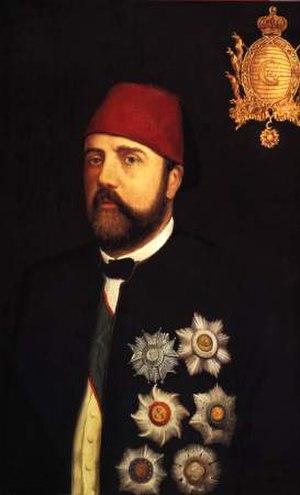
Menelik II, né sous le nom de Sahle Maryam, est prince, negus du Choa, puis empereur d'Éthiopie. Il est également connu sous son nom de cavalier Abba Dagnew.
Giuseppe Fortunino Francesco Verdi [dʒuˈzɛppe fortuˈninoː franˈt͡ʃesko ˈverdi], né Joseph Fortunin François Verdi le 10 octobre 1813 à Roncole et mort le 27 janvier 1901 à Milan, est un compositeur romantique italien. Son œuvre, composée essentiellement d’opéras, unissant le pouvoir mélodique à la profondeur psychologique et légendaire, est l'une des plus importantes de toute l'histoire du théâtre musical.